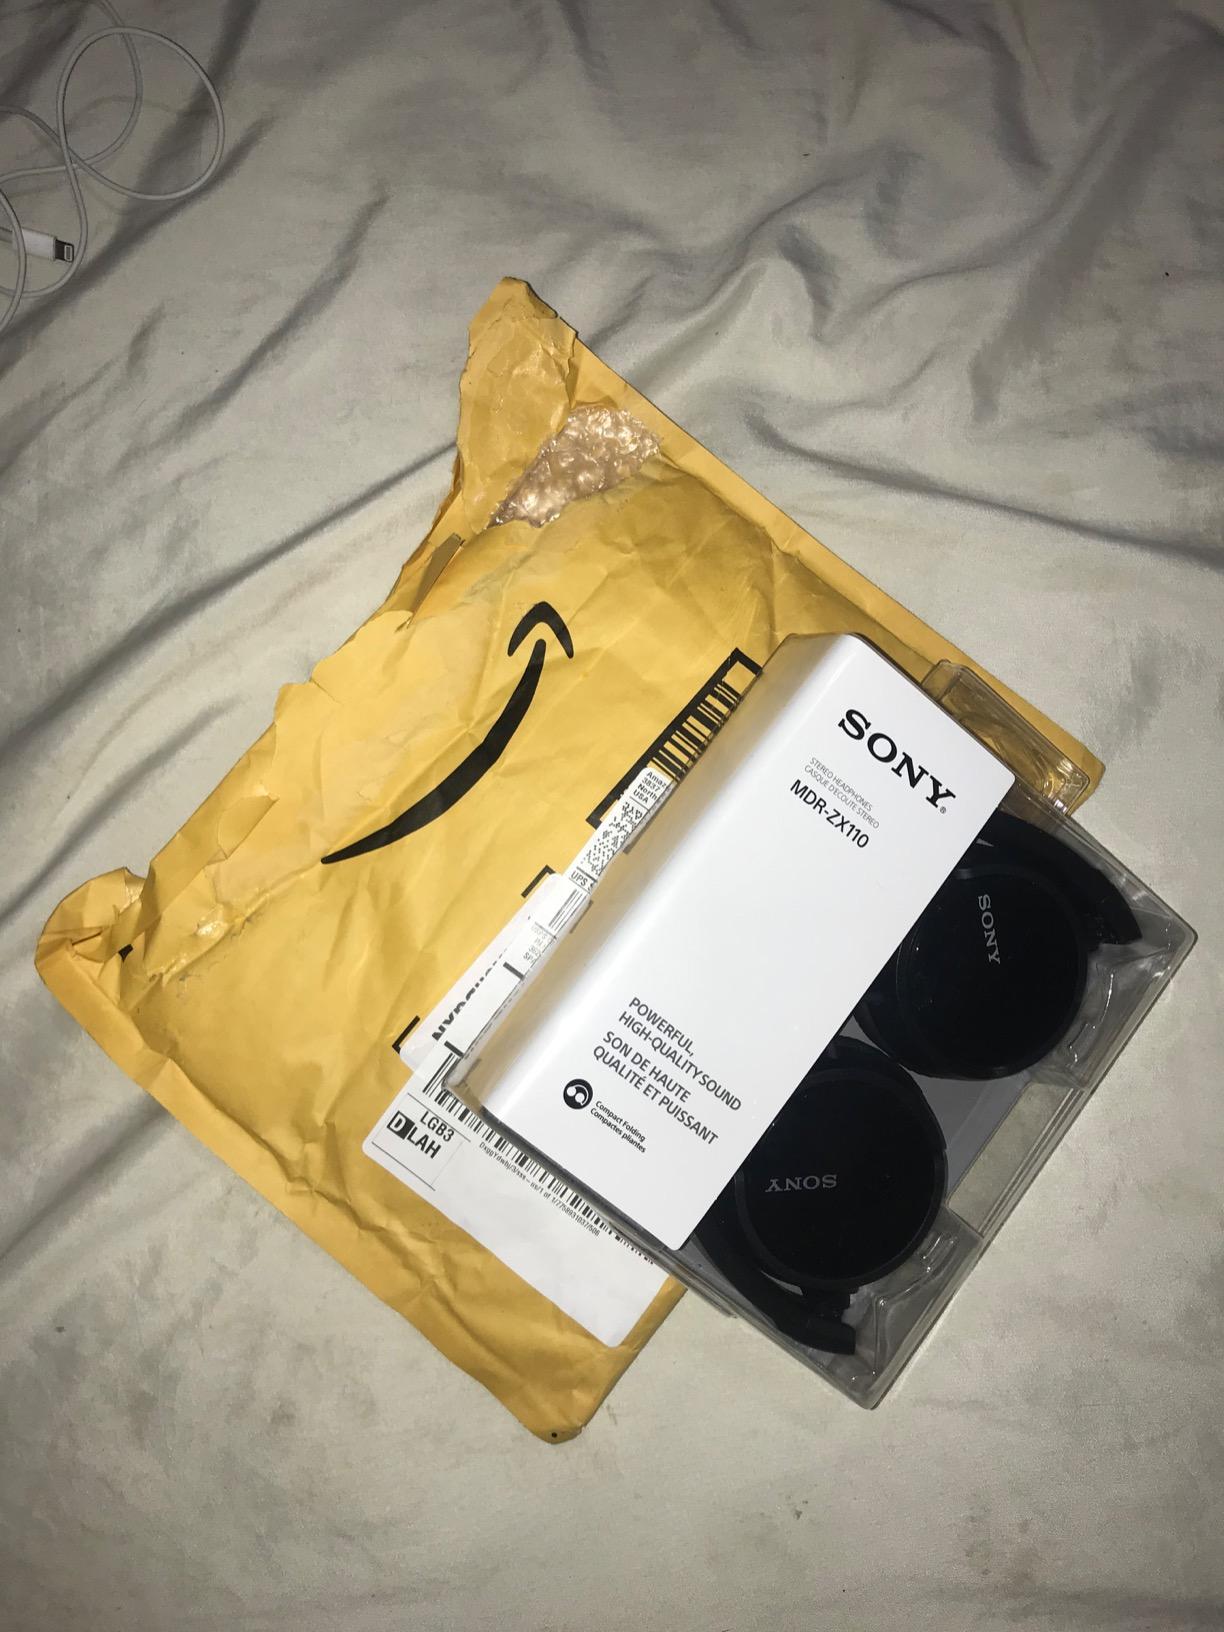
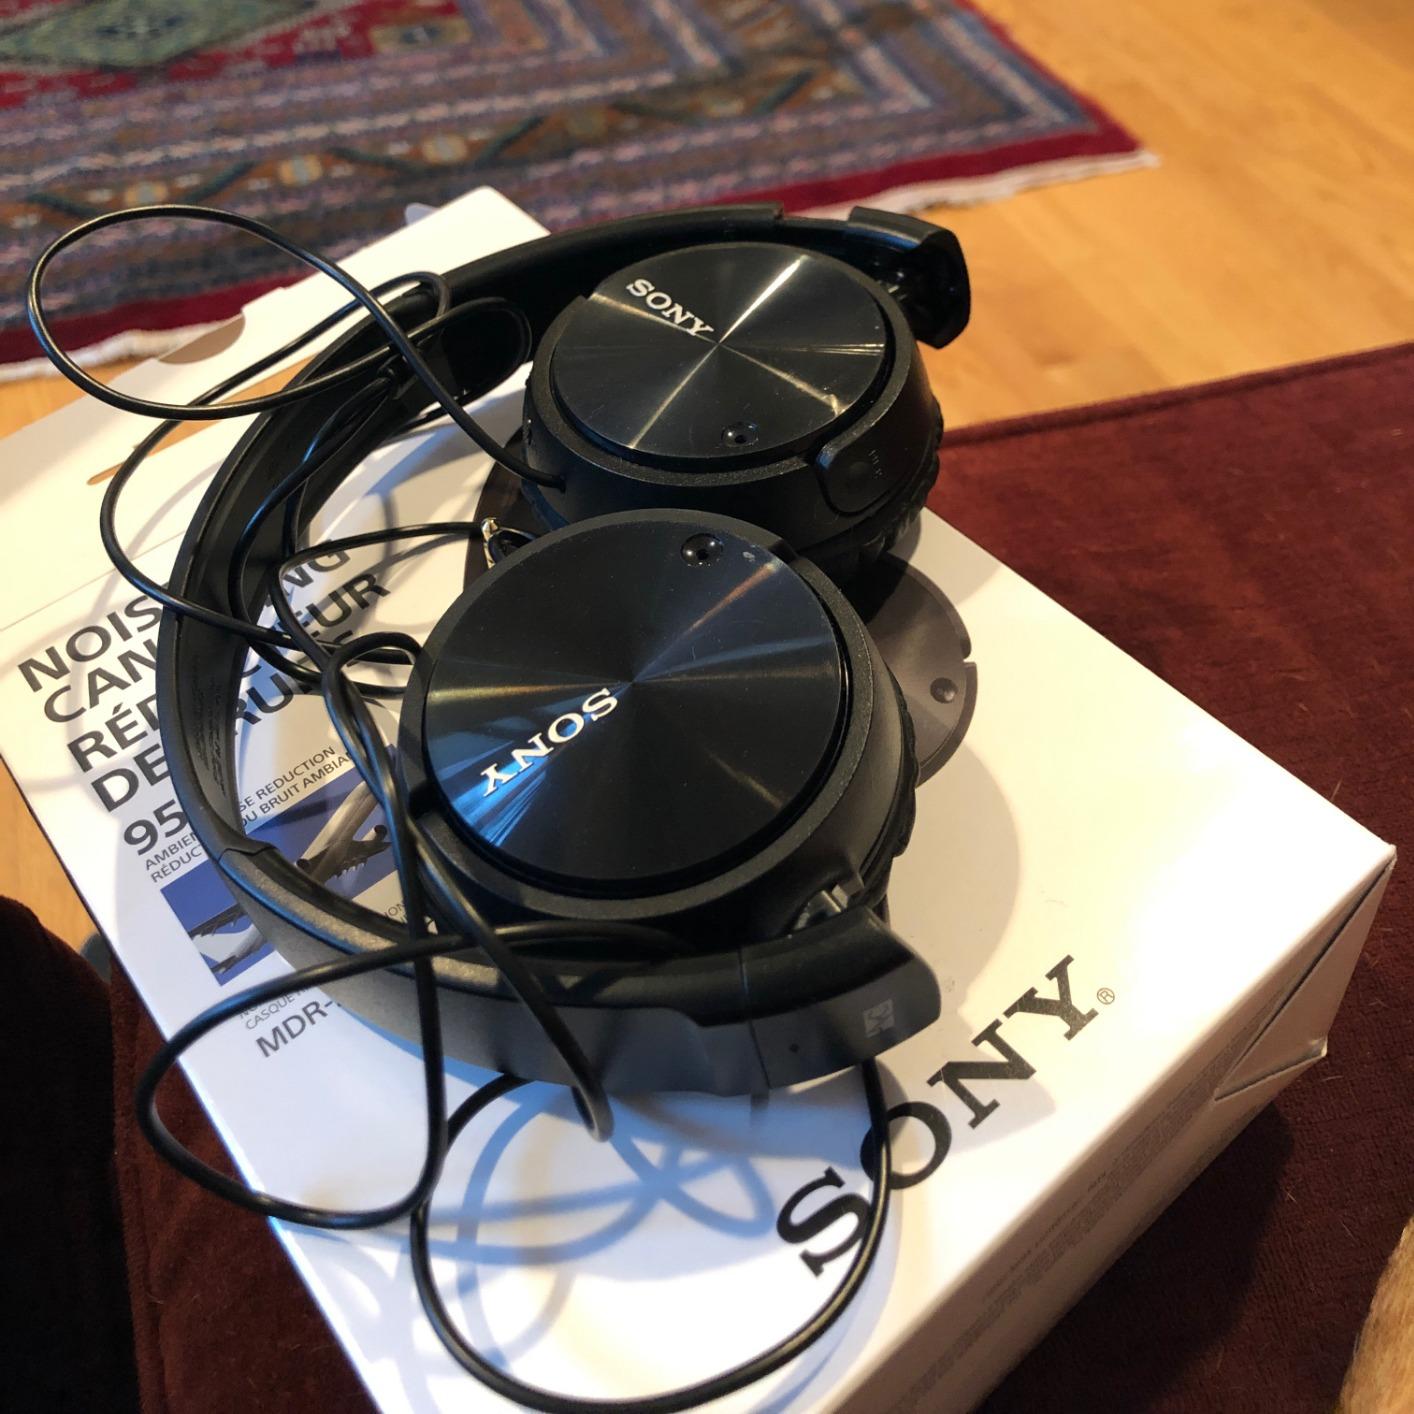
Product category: headphones
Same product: yes